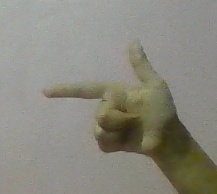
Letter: yaa